Flora and fauna of Cornwall

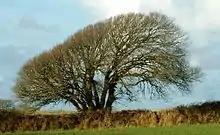
Davey Elm at Trenance Farm (showing effect of wind on its growth)

It is probable that no area of the world has the conditions for growing such a great variety of plants. Gardeners in Devon and Cornwall supported plant collectors such as Forest, Wilson and Kingdon Ward by taking infinite trouble in caring for seedlings and extended their gardens into woods to provide the right conditions. Plants seen in Cornish gardens have encouraged upcountry gardeners to grow such plants as "Magnolia campbellii". Some plants (e.g. "Rhododendron macabeanum") can grow larger in Cornwall than they can in their native habitats. Before the period of tourism Cornish gardens were designed for spring effect; however the tourists who come in summer want to see magnificence at that time of year so the gardeners have adapted accordingly, though a good effect is still made in spring. Wind shelter is an important precondition for the site of a good garden, particularly near the coast. Monterey pine, sycamore and ash are good for providing such shelter. The majority of soils are acid and full of accumulated leaf mould. Water draining from the granite moorlands also raises the acidity. Most of the great gardens are near the coast where the climate is milder and with higher rainfall than further inland. Rhododendrons flourish particularly well, both species and the hybrids which gardeners have created such as 'Cornish Cross' and 'Penjerrick'. Plants from South America have also flourished well; these include the Crinodendrons and Embothrium coccineum.